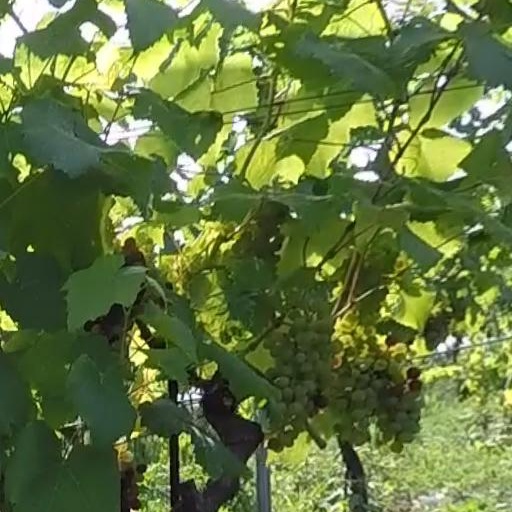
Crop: grape